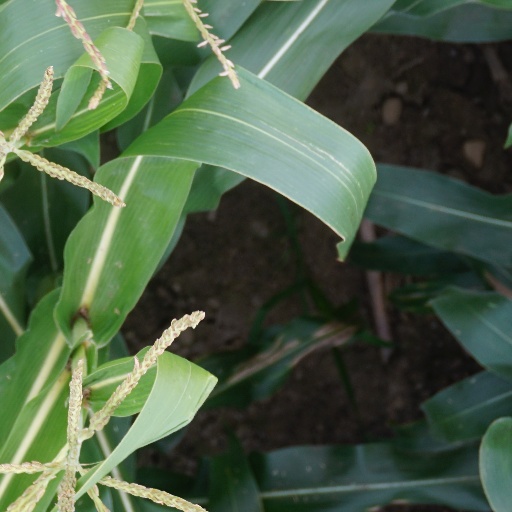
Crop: maize; corn